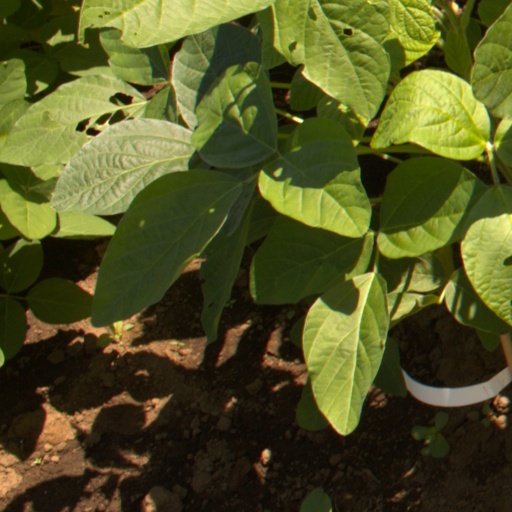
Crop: soybean